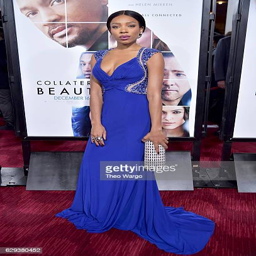
crunk artist attends the world premiere at jazz